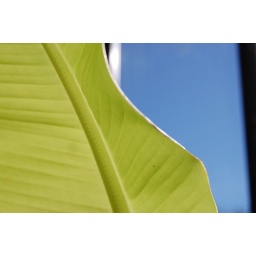
I just wish I could remove the black sliding door frame in the background.